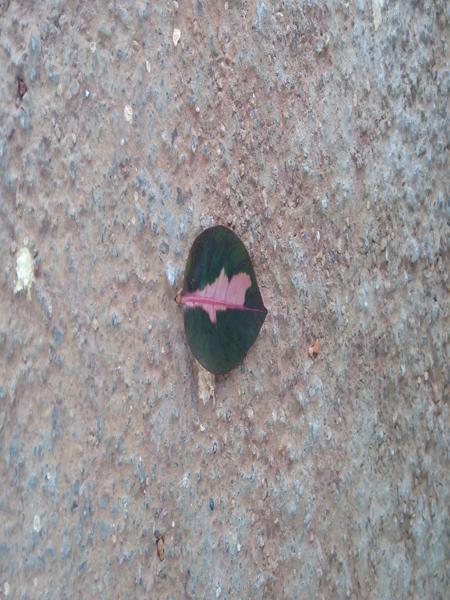
Plant: Caricature